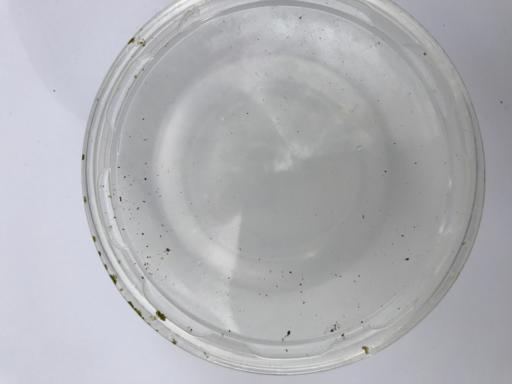
Label: plastic